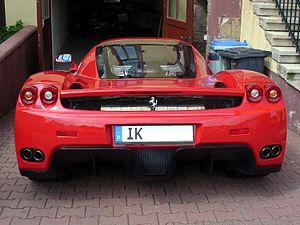
La Ferrari Enzo Ferrari, souvent appelée « Ferrari Enzo », est une supercar du constructeur automobile italien Ferrari, pourvue d'un moteur V12 de 660 chevaux, inspirée de l'univers de la Formule 1 et construite à 400 exemplaires, entre 2002 et 2004, dont un offert au Vatican.